Ladiville

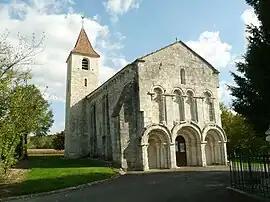
The church in Ladiville

Ladiville is a commune in the Charente department in southwestern France.